Sandra Cauffman

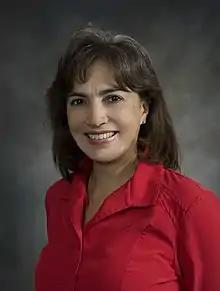
Sandra Cauffman, Deputy Director, Astrophysics Division, Science Mission Directorate, NASA Headquarters

Sandra Cauffman (born May 10, 1962) is a Costa Rican-American (born in Costa Rica) specialist in electrical engineering and physics. She is known for her work at NASA in different projects. Her profile has been highlighted by UN Women for being a positive example for women, especially, youth and children. Cauffman worked for 25 years at the NASA Goddard Space Flight Center in Greenbelt, MD in missions such as the mission to Mars MAVEN, and Geostationary Operational Environmental Satellite GOES-R. She is currently the Deputy Director of the Astrophysics Division within the Science Mission Directorate at NASA Headquarters in Washington, D.C. She served as the Deputy Director for the Earth Science Division from May 2016 - October 2021. She served as Acting Director in the Earth Science Division from February 2019 to June 2020. Cauffman started as a contractor with NASA on February 1, 1988, and became a NASA employee February 11, 1991. Cauffman is the first Costa Rican woman to lead a Mars-related mission.